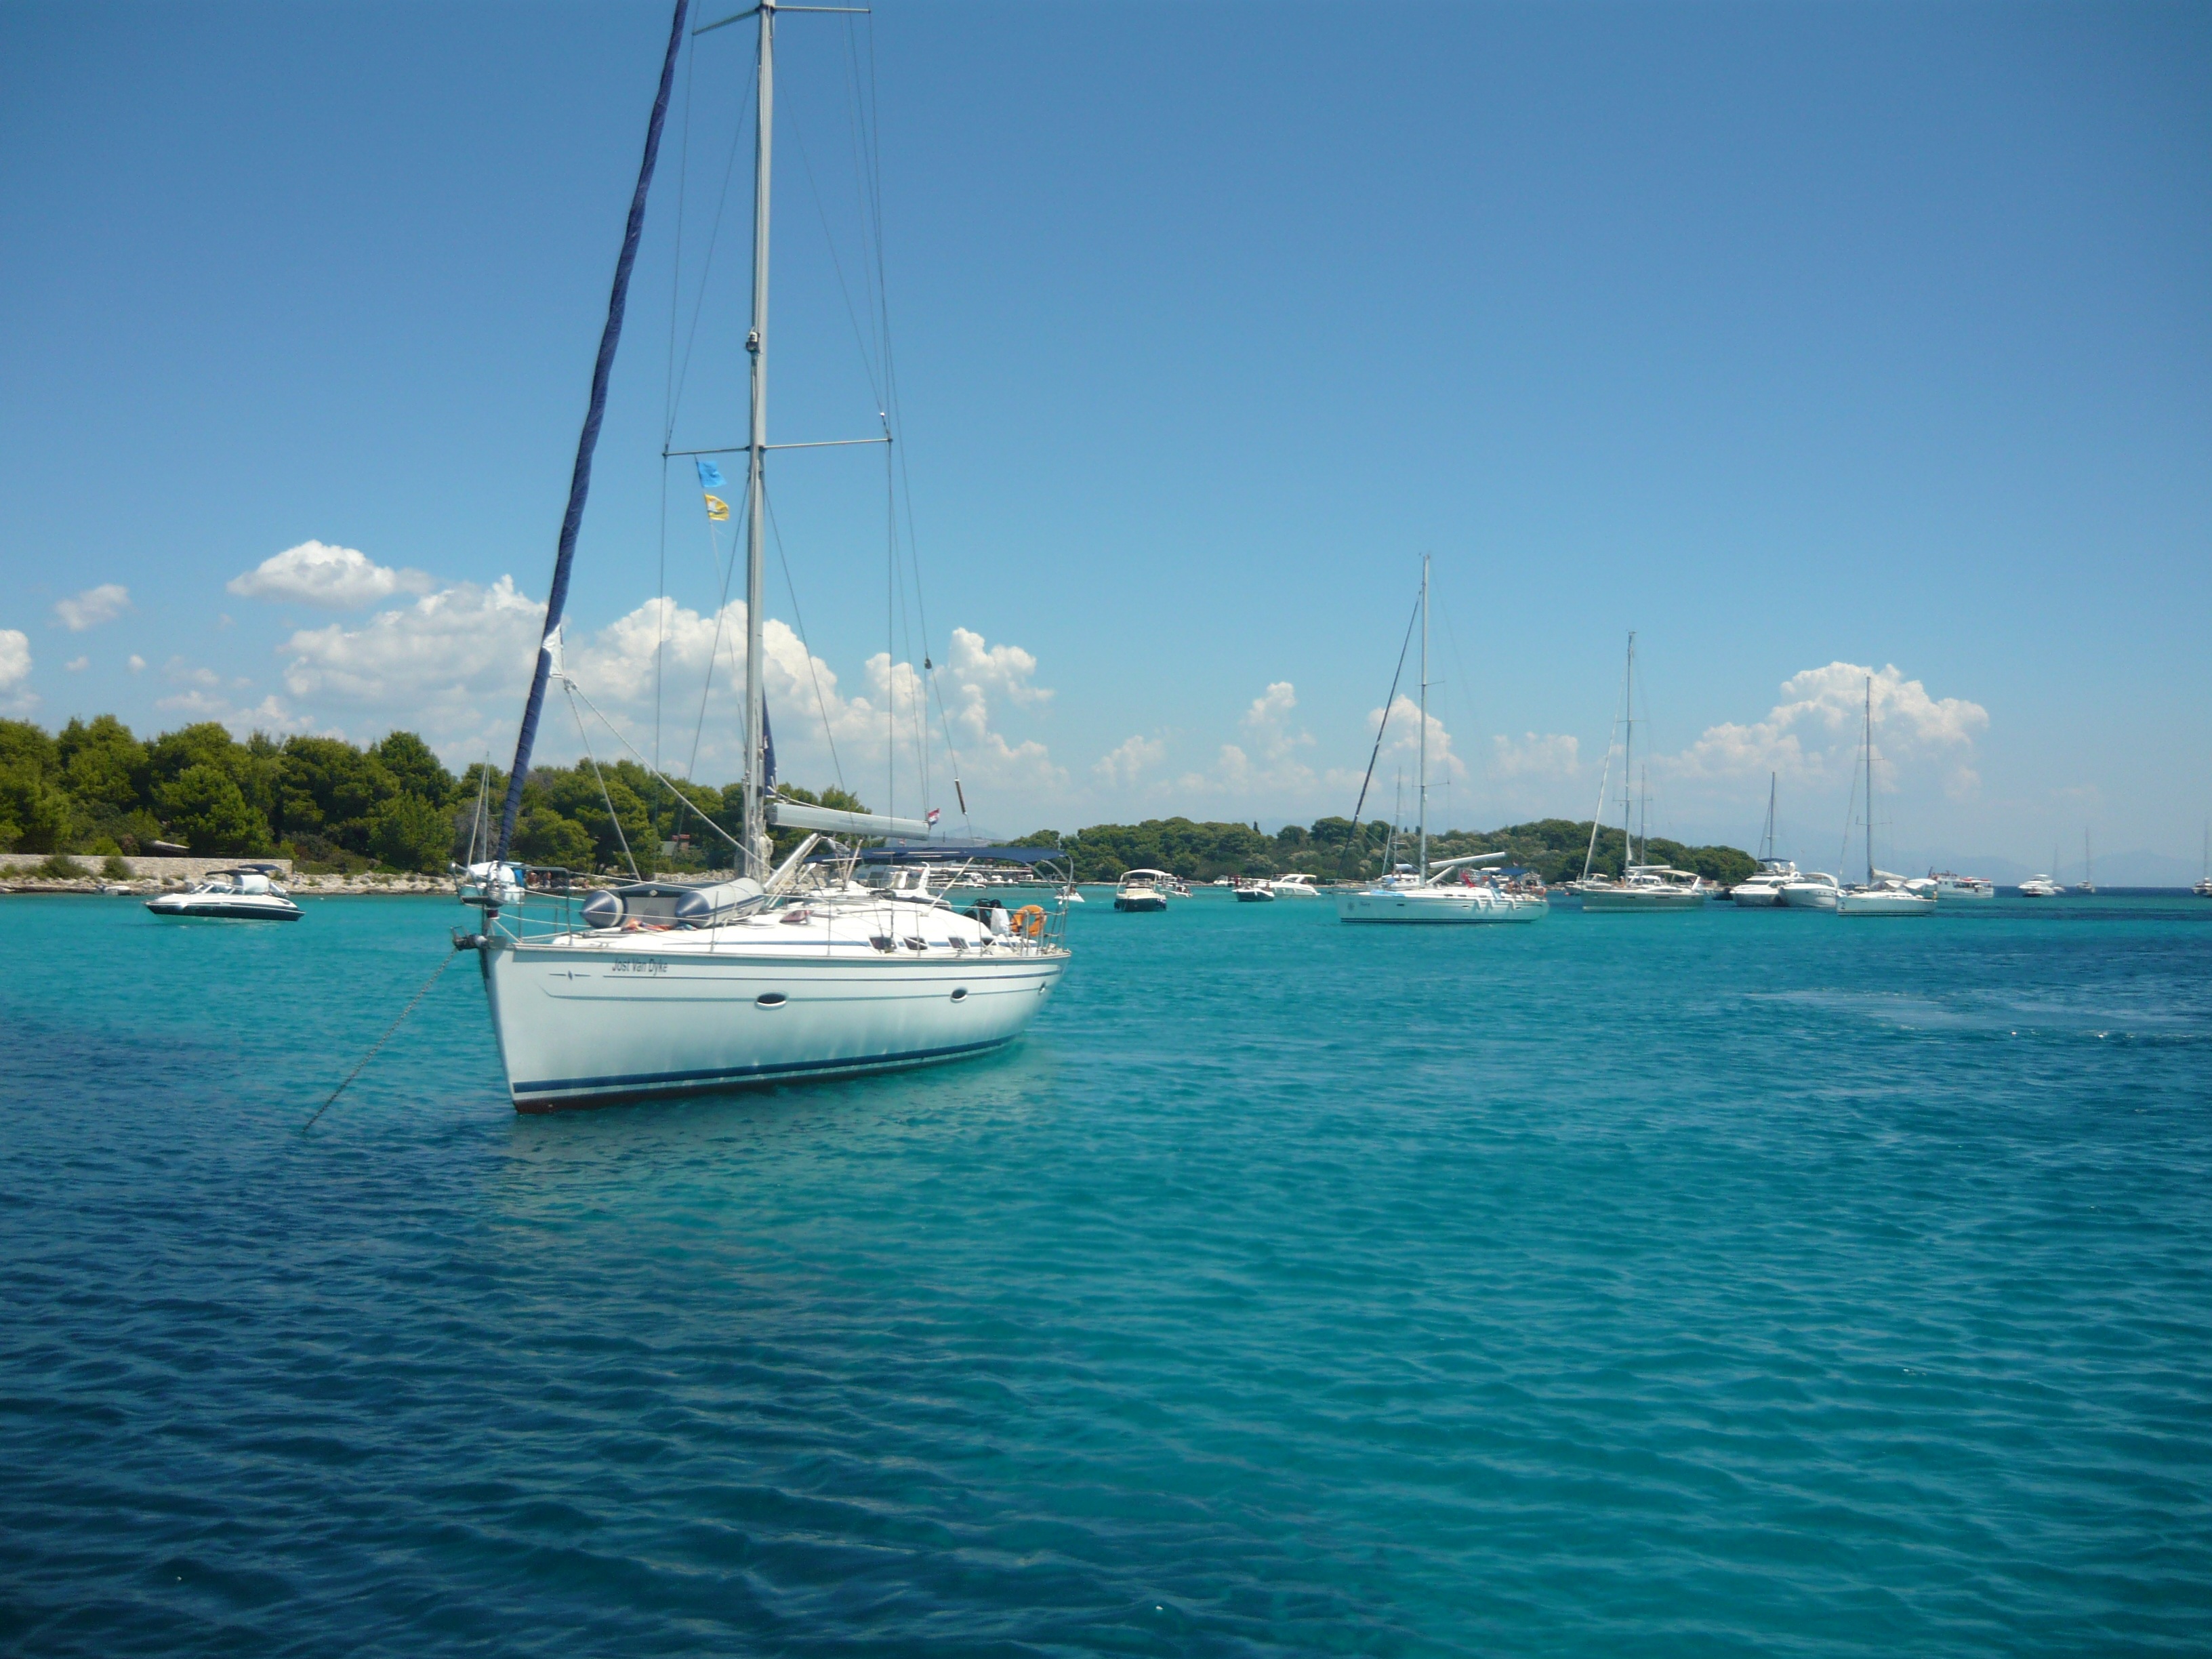
beach, sea, ocean, boat, wave, ship, vehicle, mast, sailing, yacht, holiday, lagoon, bay, blue, marina, port, sailboat, croatia, sail, caribbean, watercraft, adria, catamaran, sailing ship, passenger ship, adriatic sea